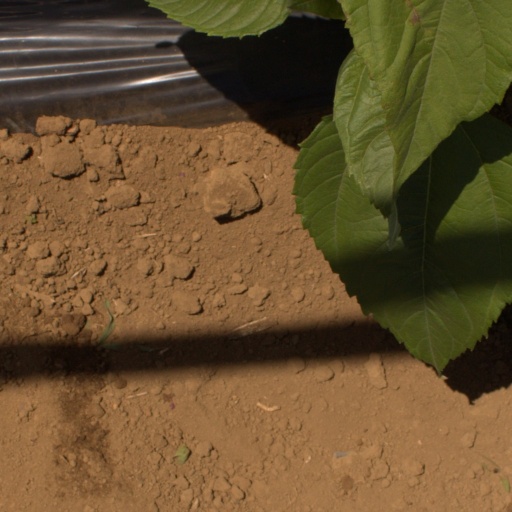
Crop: Jerusalem artichoke